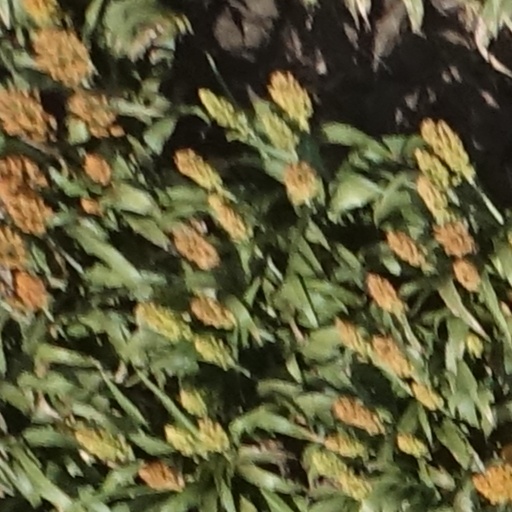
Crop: sorghum